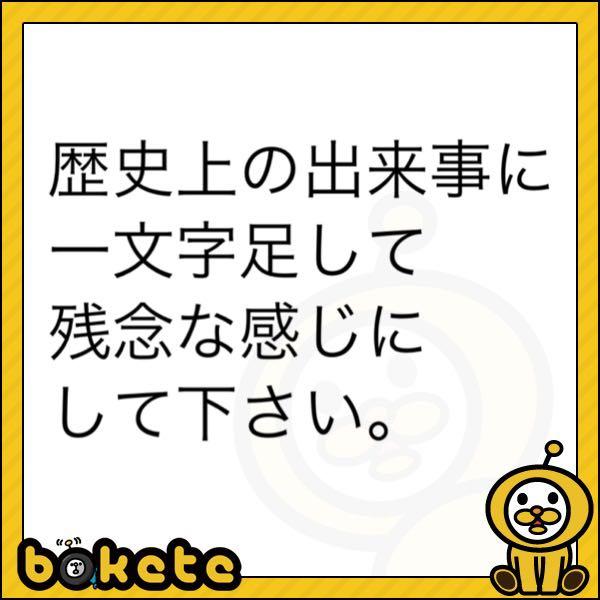
回答: 二二が六事件